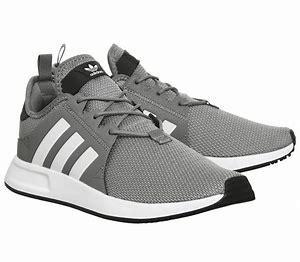
Brand: Adidas
Model: X_plr